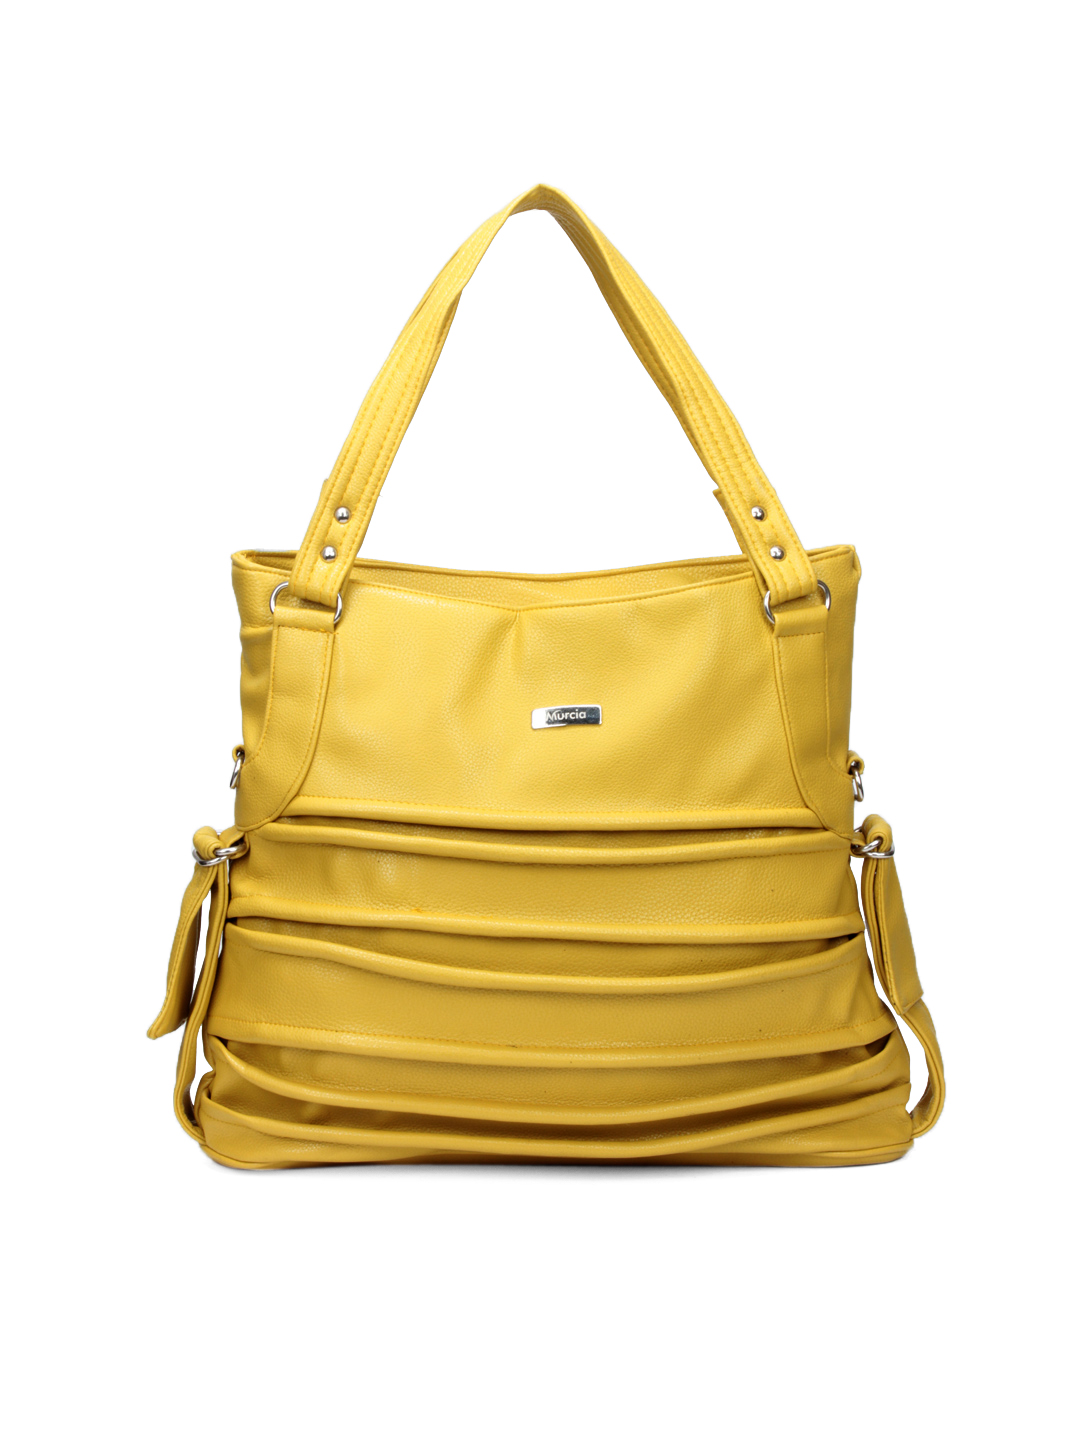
Murcia Women Yellow Handbag
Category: Accessories / Bags / Handbags
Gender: Women
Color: Yellow
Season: Winter 2015
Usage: Casual